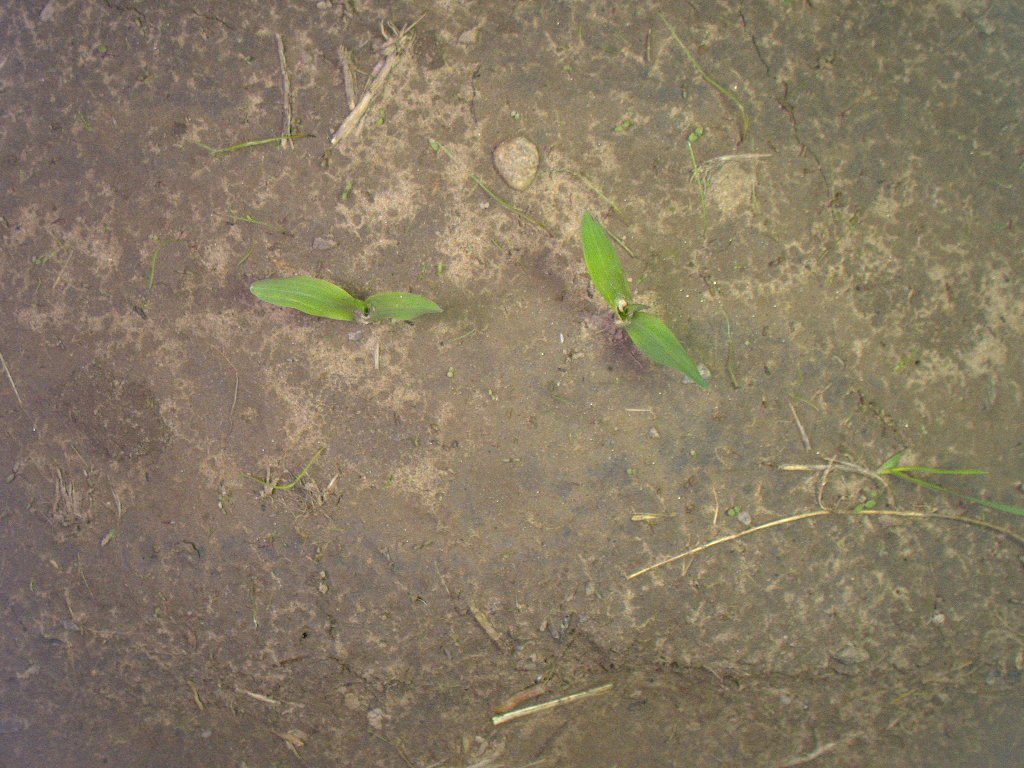
Crop: maize
Objects: maize, maize, stem_maize, stem_maize